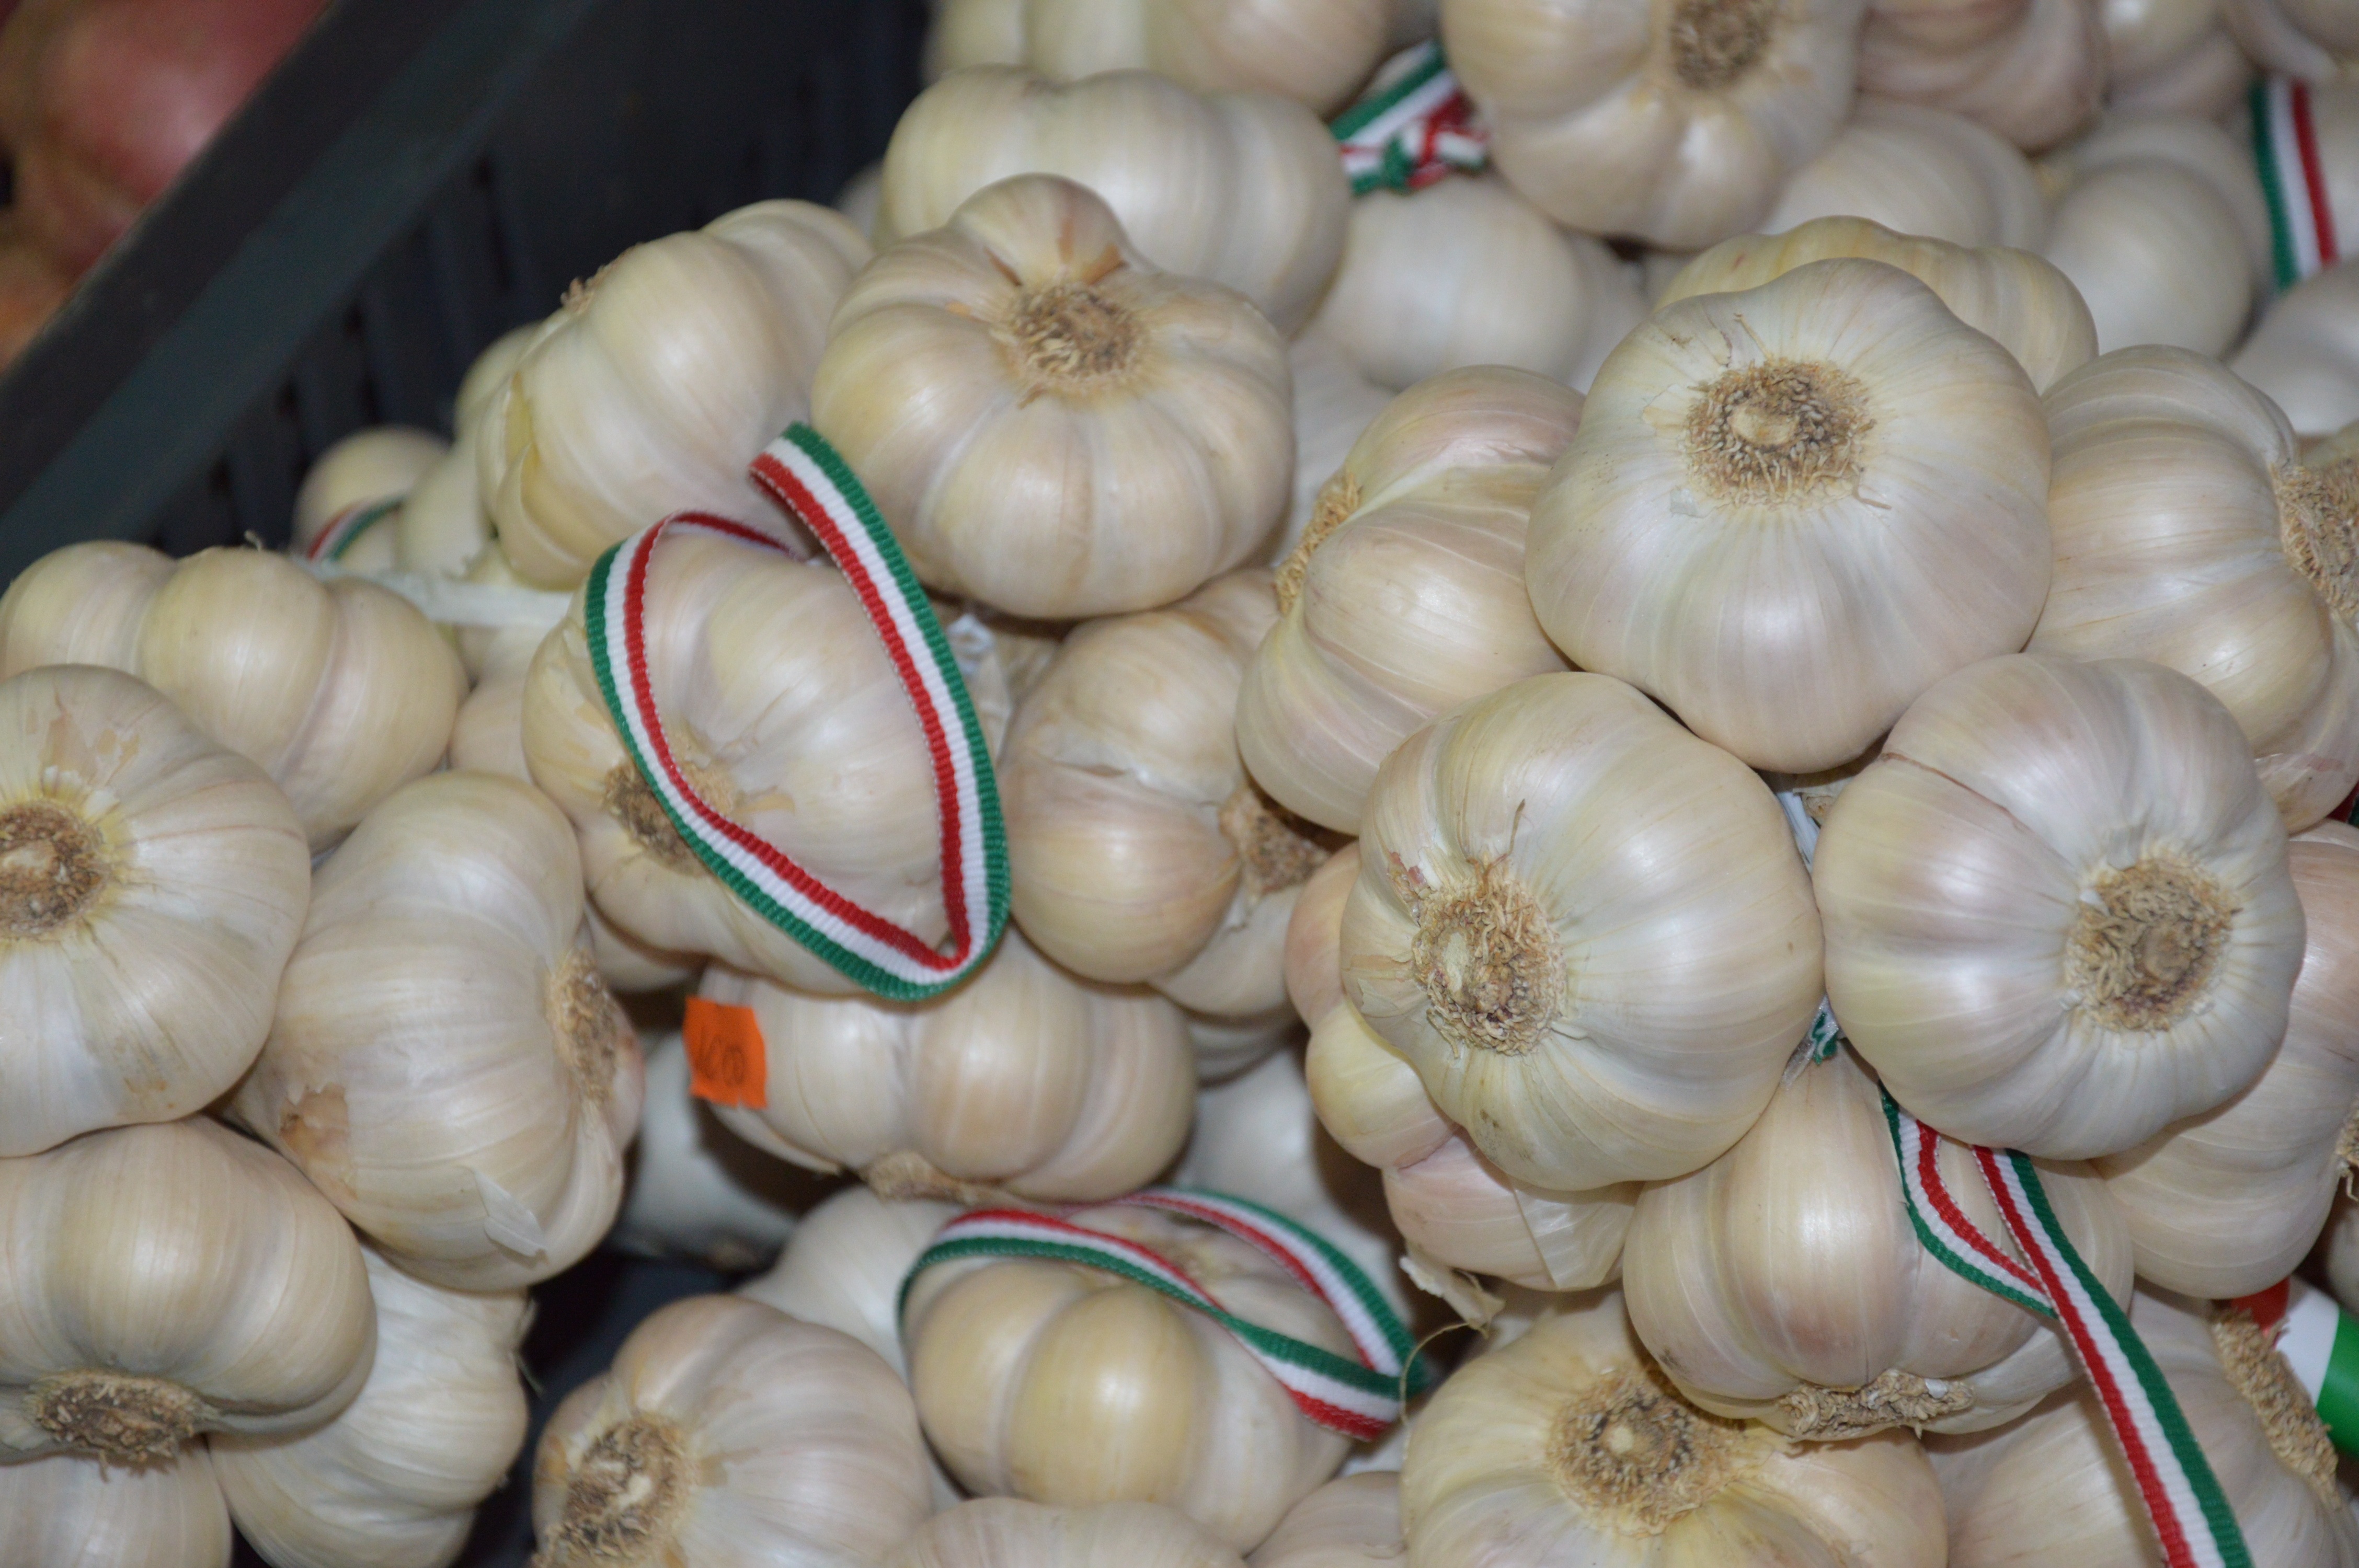
plant, food, spice, garlic, produce, vegetable, market, onion, flowering plant, shallot, land plant, onion genus